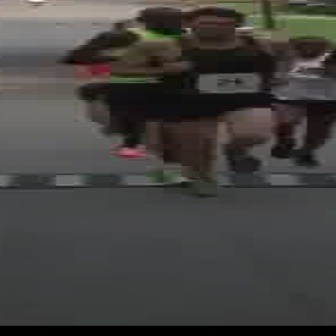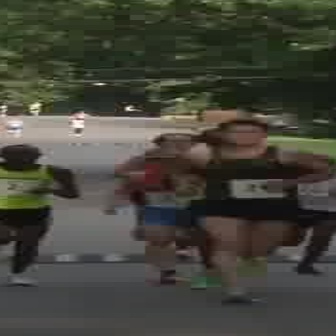
  Please identify the target specified by the bounding box [107,7,295,194] in the first image and locate it in the second image. Return the coordinates in [x_min,y_min,x_max,y_max] format.
Answer: [142,120,329,307]